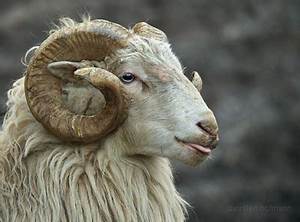
Label: pecora